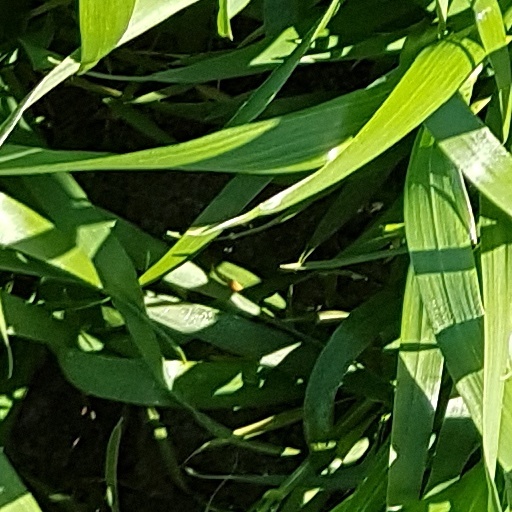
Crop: wheat